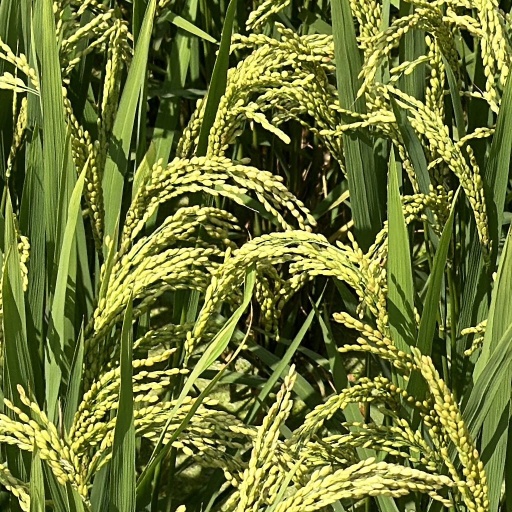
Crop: rice